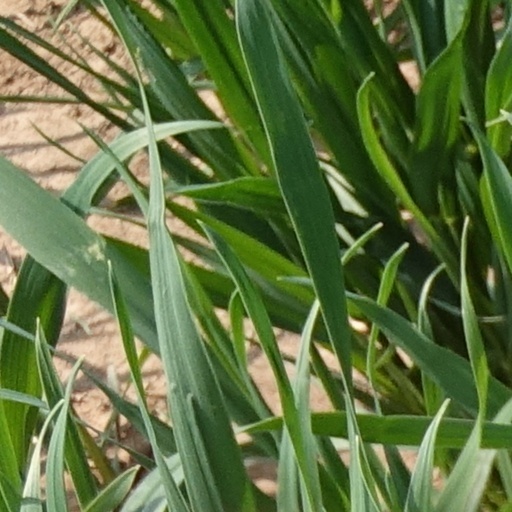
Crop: wheat